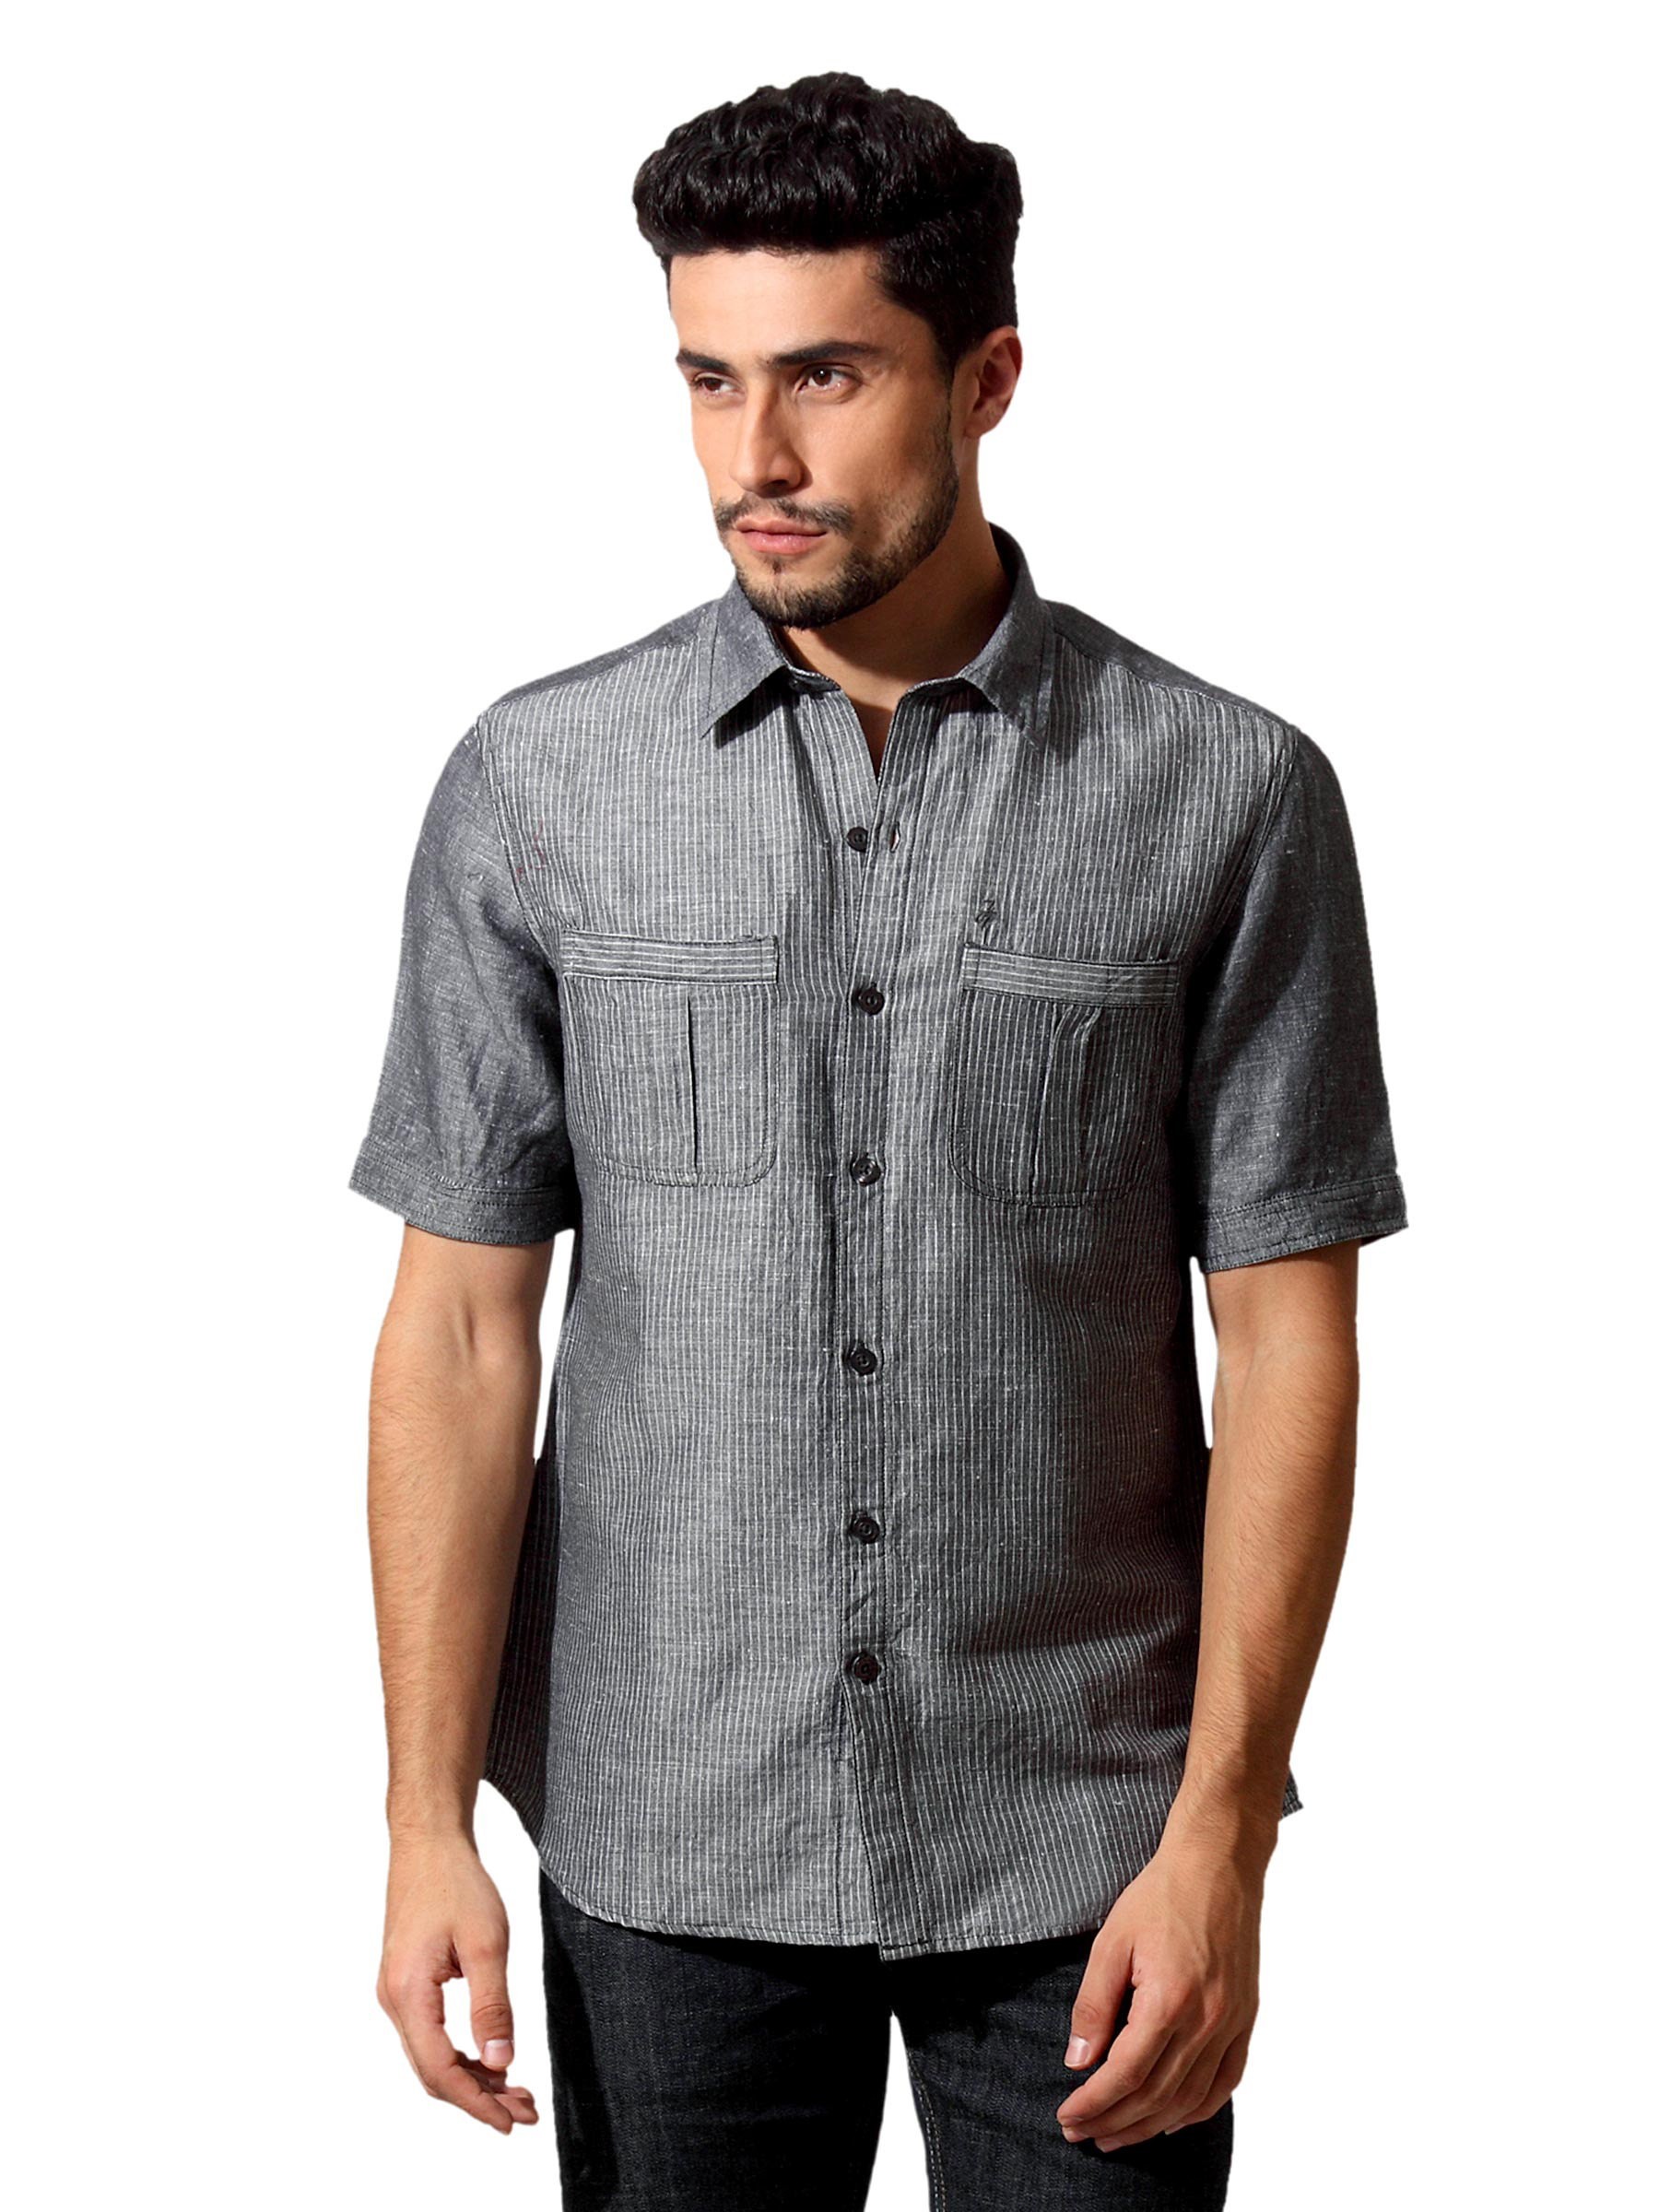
John Players Men Stripes Grey Shirt
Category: Apparel / Topwear / Shirts
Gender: Men
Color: Grey
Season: Summer 2012
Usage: Casual